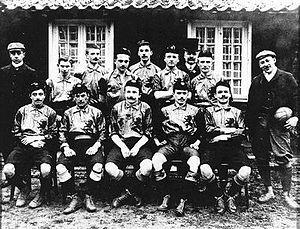
L'équipe de Belgique de football est la sélection de joueurs belges représentant le pays lors des compétitions internationales de football masculin, sous l'égide de la Royal Belgian Football Association.